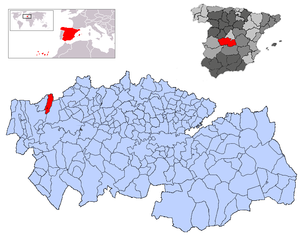
Parrillas est une commune d'Espagne de la province de Tolède dans la communauté autonome de Castille-La Manche.